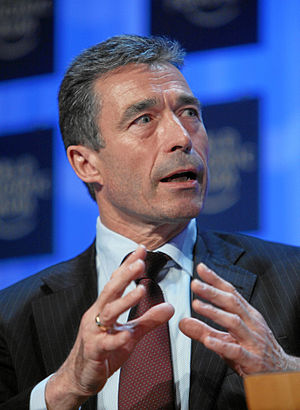
Folkeafstemningen om tronfølgeloven / Folketingsbehandling / Partiernes holdninger / Statsministeren
Daværende statsminister Anders Fogh Rasmussen
Folkeafstemningen om tronfølgeloven blev afholdt søndag 7. juni 2009 i hele det danske rige. Afstemningen fandt sted samtidig med Europa-Parlamentsvalget. Folkeafstemningen handlede om en ændring af tronfølgeloven, der ville betyde, at tronen skal overgå til den afdøde regents førstefødte uanset køn. Resultatet blev et overvældende ja.